Risto Solanko

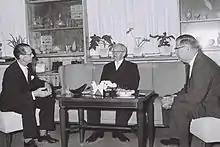
Risto Solanko, Ambassador of Finland to Israel, conversing with president Yitzhak Ben Zvi and Abba Eban, after presenting his credentials to the president.

Risto Solanko (28 July 1901 – 7 May 1980) was a Finnish diplomat. Until 1935 his surname was Sohlman.